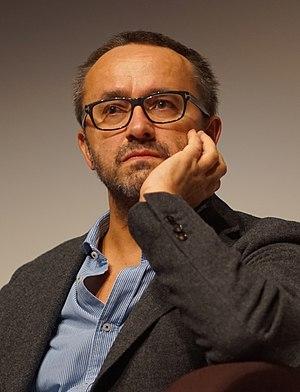
Andreï Zviaguintsev au festival de cinéma Premiers Plans d'Angers, en janvier 2016.